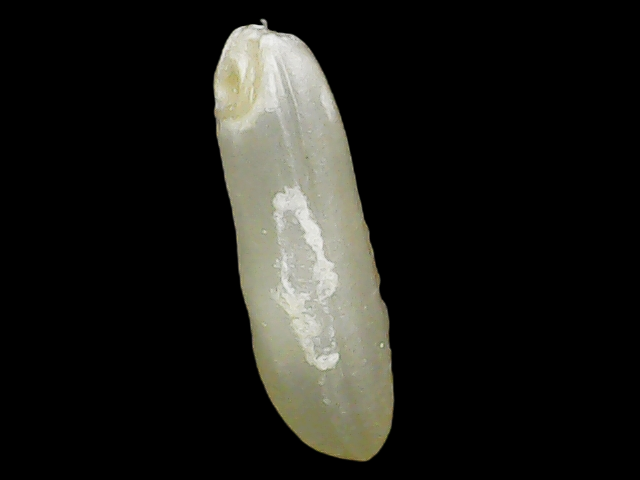
Rice variety: Binadhan14